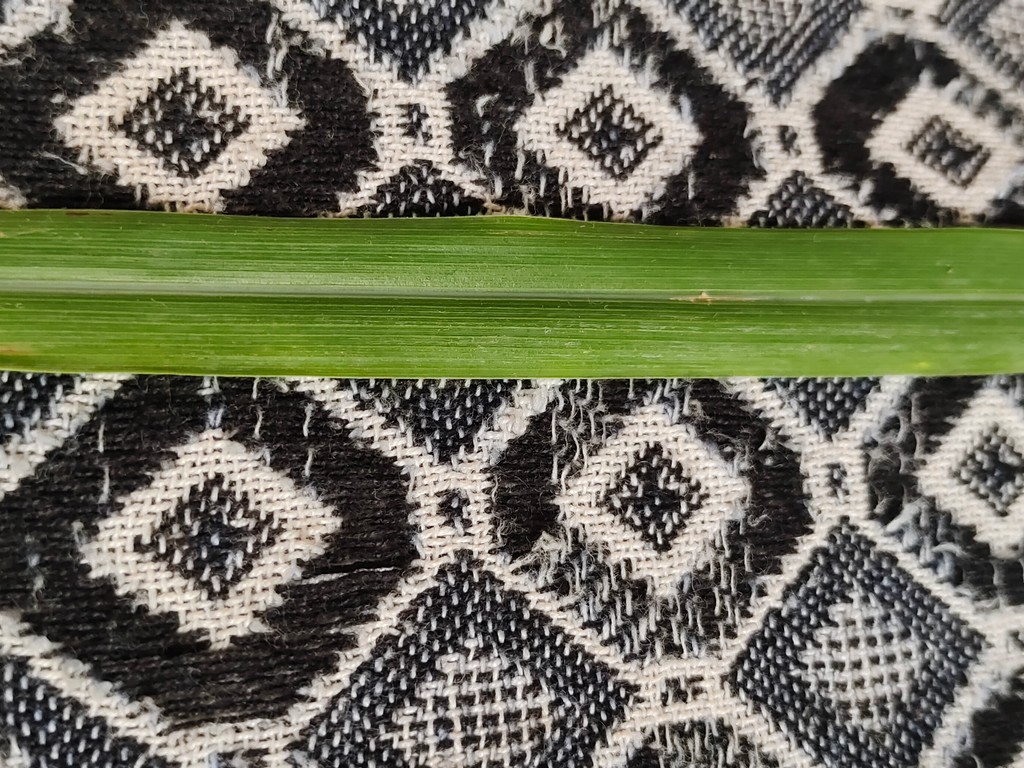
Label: Unhealthy